Fort Zeelandia (Taiwan)

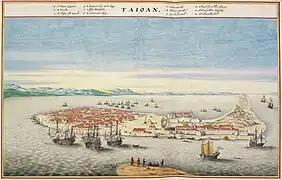
17th century watercolor of Fort Zeelandia

In August 1624, the Dutch were expelled from the Pescadores, having failed at their attempt to use military force to coerce Ming China into trading with them. Led by Martinus Sonck, who was to be the first Dutch governor of Formosa, they decided to move to Formosa to continue carrying on with trade, and after a day's journey, arrived at the settlement of "Taiwan", or "Tayouan". Although there were already 25,000 Chinese in the island, and their number increasing due to the war, they did not oppose the large Dutch force. Initially, trade was not as forthcoming as they had expected until, after the departure of Cornelis Reijersen (Reyerszoon) and his succession by Sonck, the Dutch and Chinese came to agreement on trade.